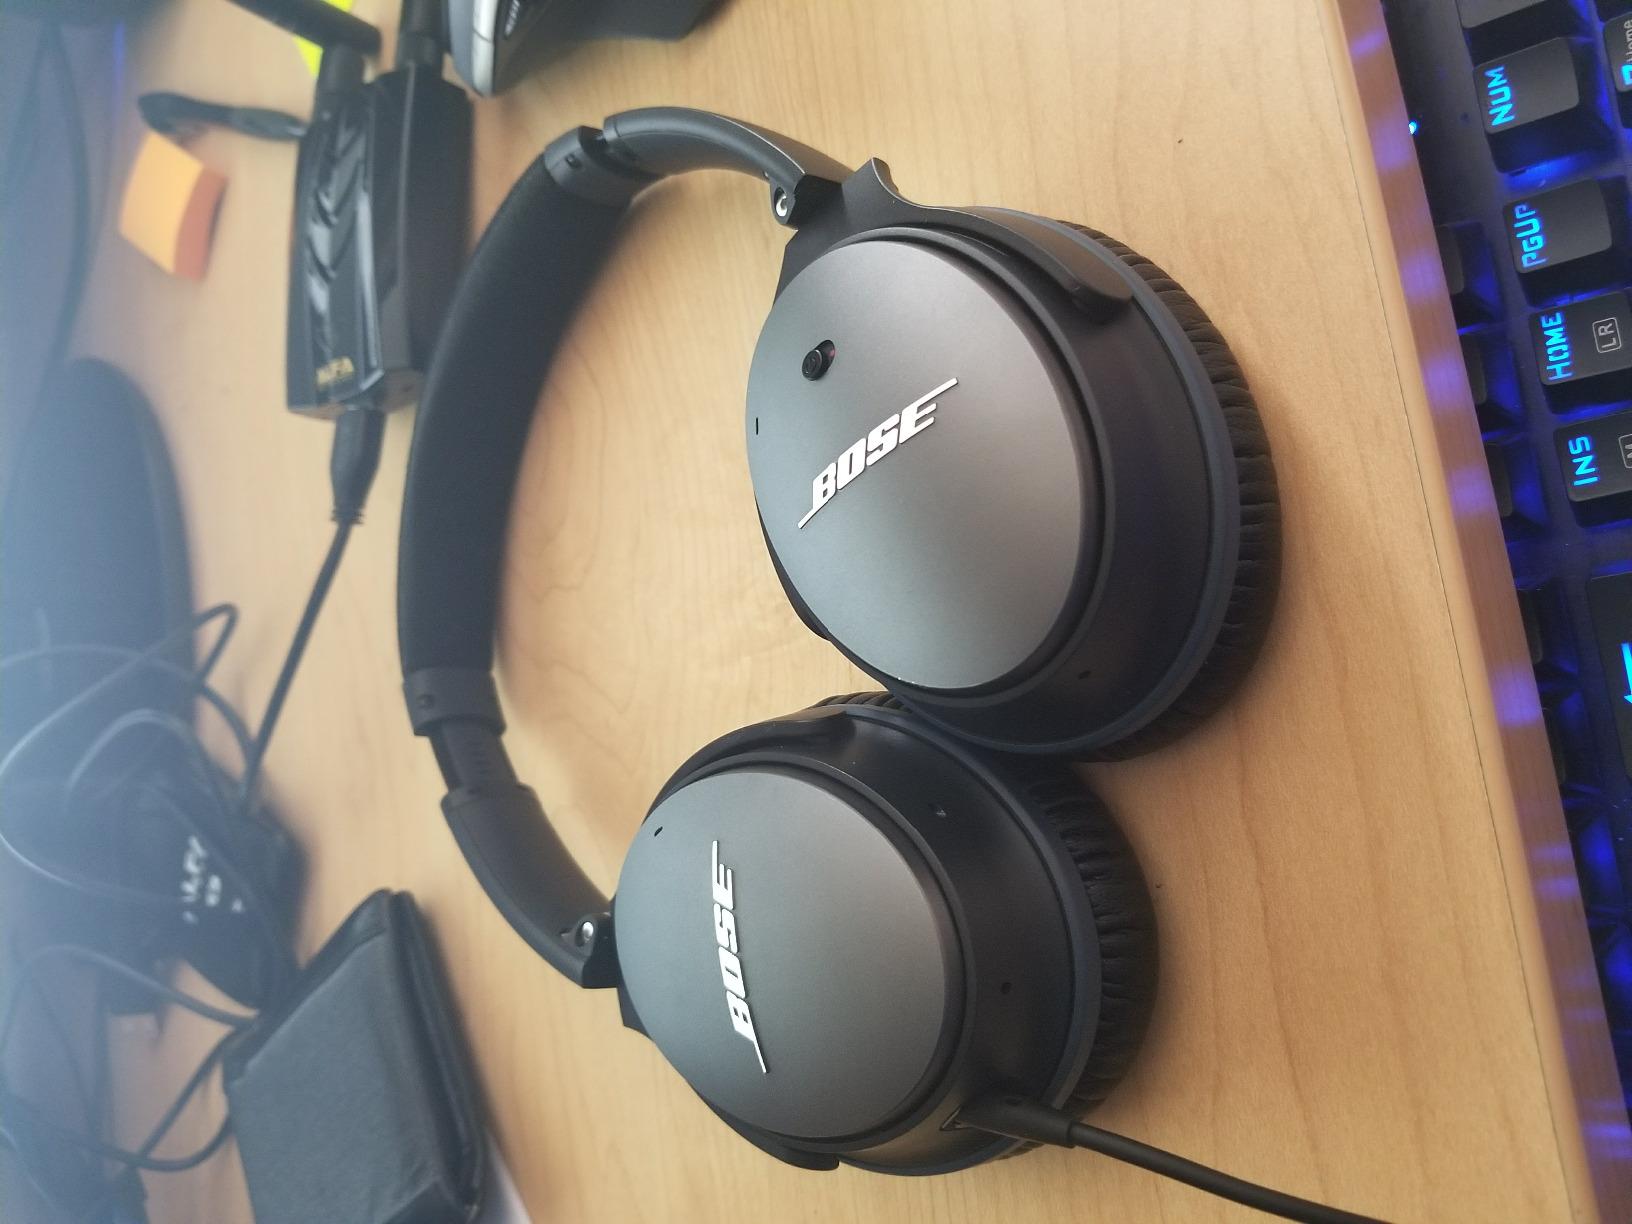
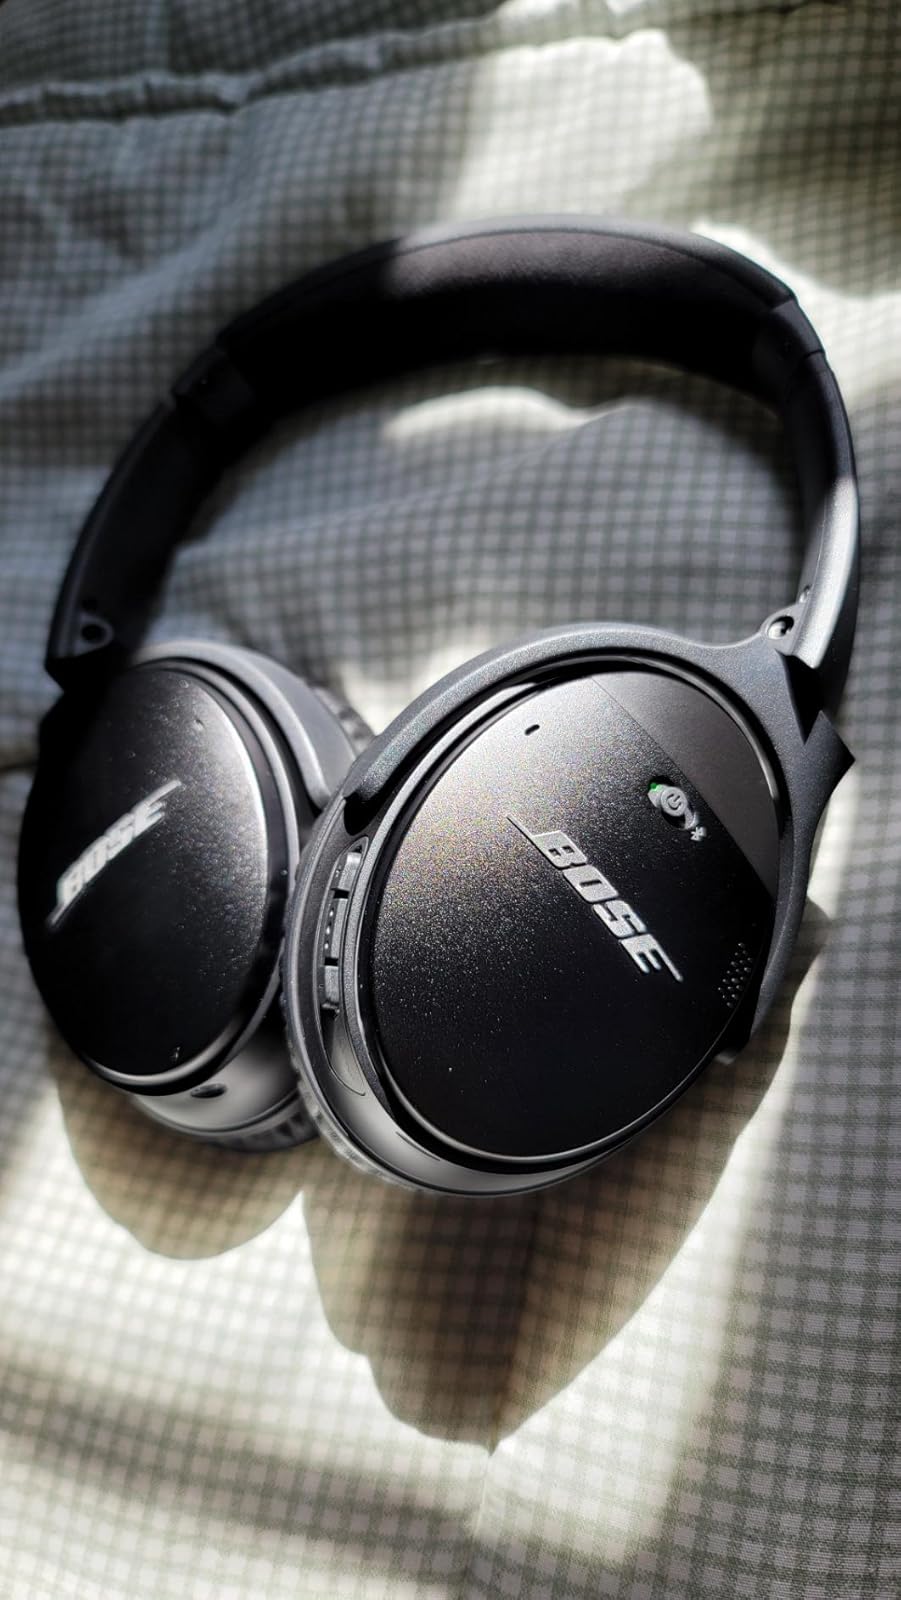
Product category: headphones
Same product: no